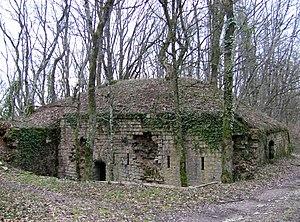
La caserne de la batterie annexe sud-ouest du fort de Planoise, à Besançon (Doubs, France).
Le fort de Planoise, appelé brièvement le fort Moncey, est un ensemble de fortifications militaires bisontines de type Séré de Rivières dont l'ouvrage le plus important est le fort principal situé au centre d'un véritable môle, regroupant plusieurs abris, des chemins de traverses ainsi que quatre grandes batteries annexes utilisées pour le stockage de poudre, le casernement et l'usage de mortiers. L'ensemble fortifié fut bâti à Besançon, en France, entre 1877 et 1892 dans le but de protéger le pont d'Avanne-Aveney interdisant les routes de Dijon et de Lyon, plusieurs voies ferrées capitales ainsi que pour soutenir de nombreuses batteries de la ville.